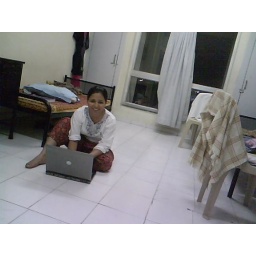
thtz my room. and thtz my bed on the back side and thtz my new laptop in front of me